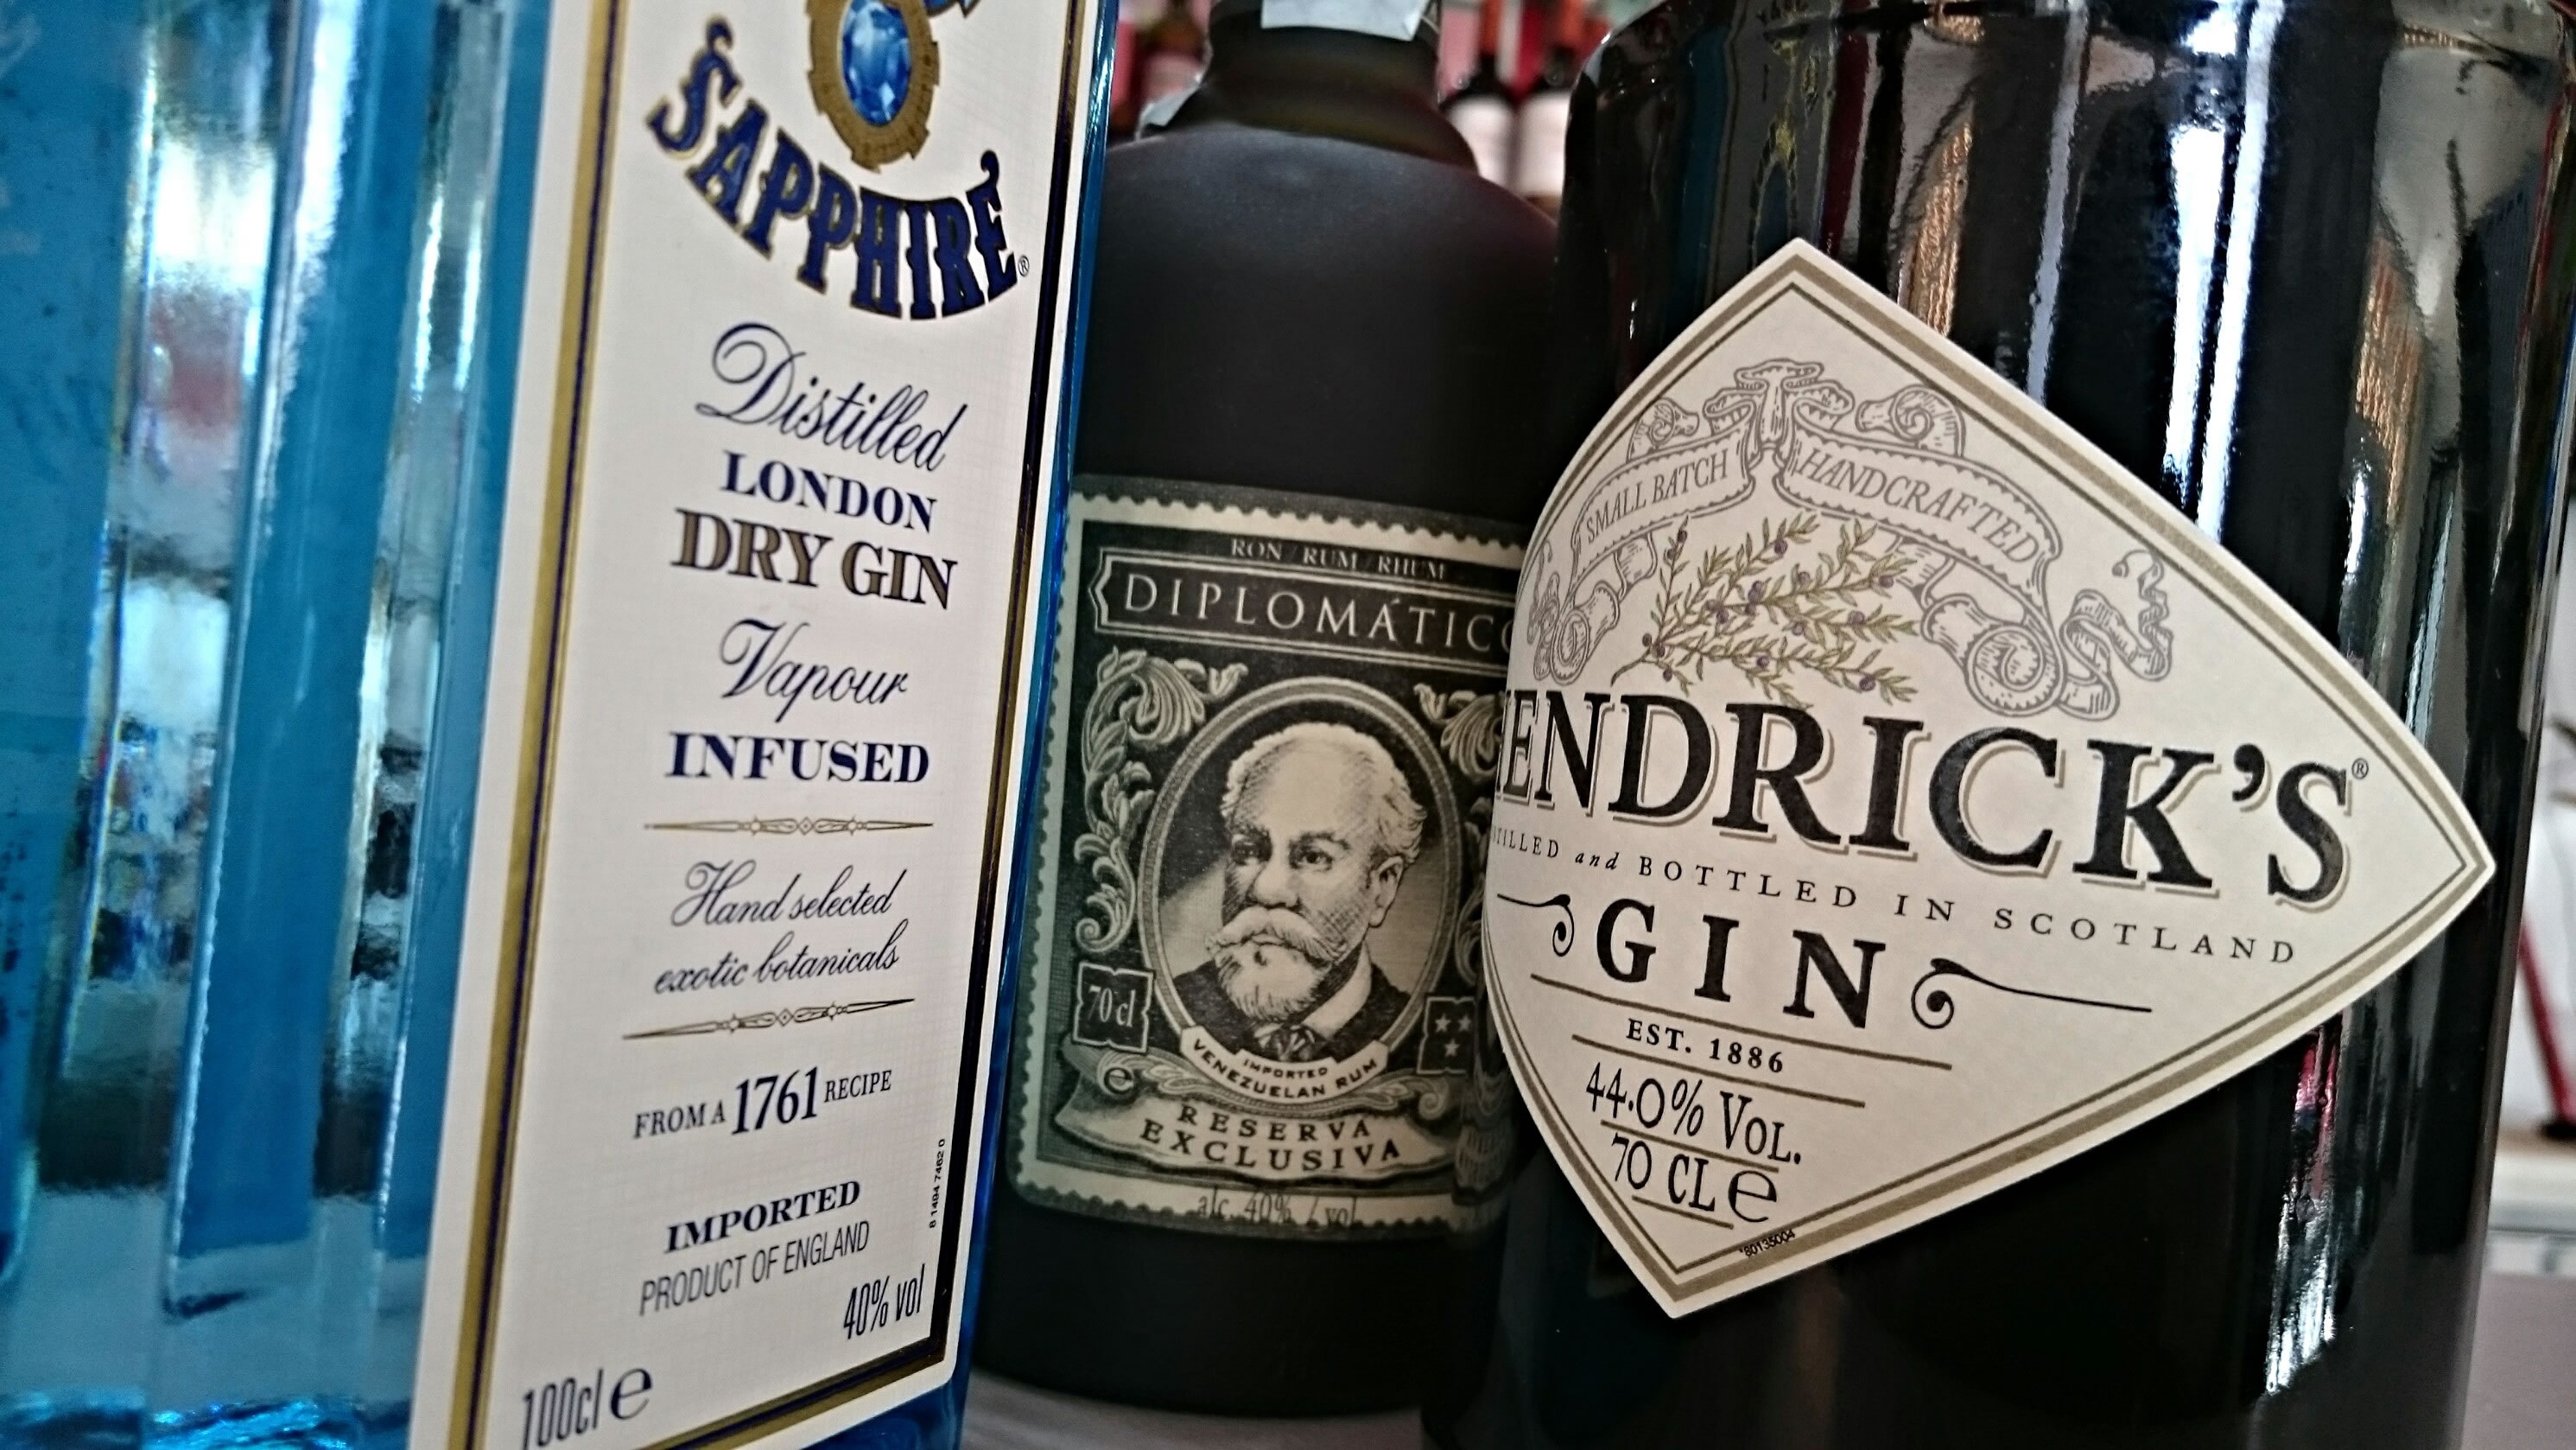
wine, bar, color, drink, blue, alcohol, brand, alcoholic, bottles, rum, labels, gin, alcoholic beverage, tonic, distilled beverage